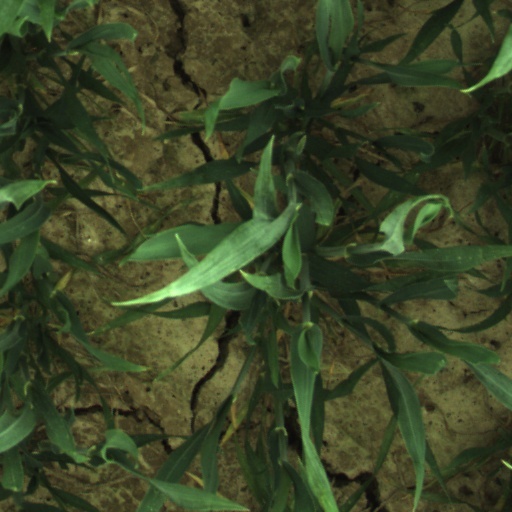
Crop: wheat